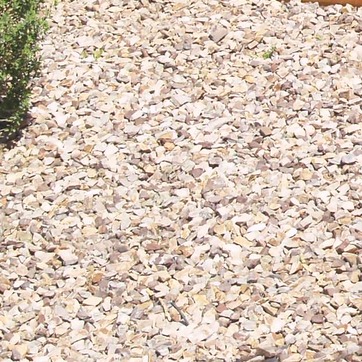
Material: stone